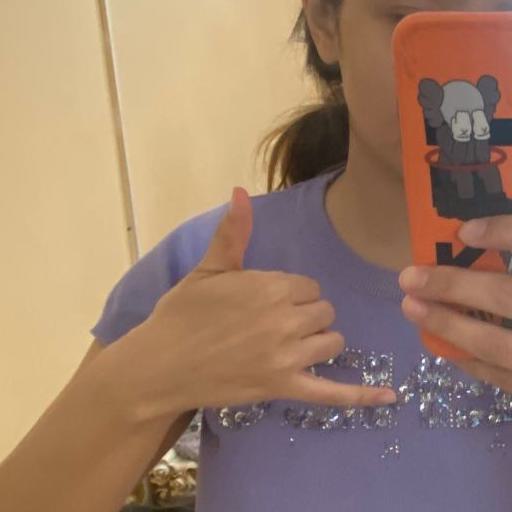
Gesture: call